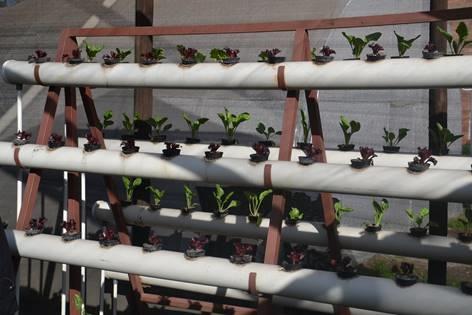
Mfumo wa mabomba, ambayo mimea ipo ndani, inawezesha maji kupita, ili mimea kuweza kukiwa kupitia maji hayo. Kilimo hiki ni kilimo cha haidroponi, kinachohusisha ukuaji wa mimea bila kutumia udongo.